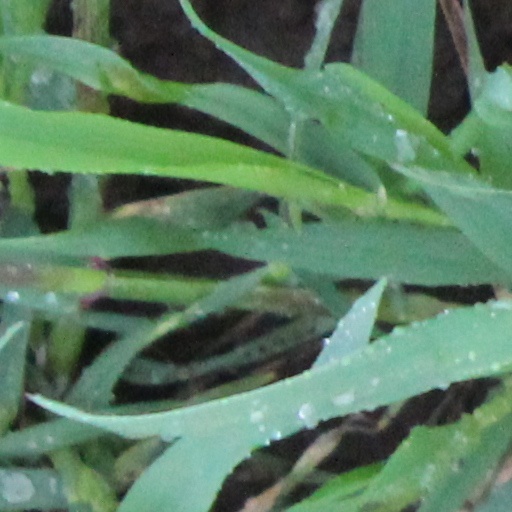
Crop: wheat